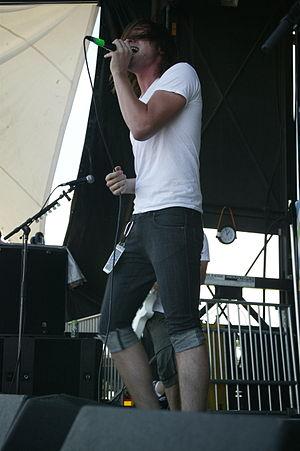
Cute Is What We Aim For est un groupe de pop punk américain, originaire de Buffalo, à New York.